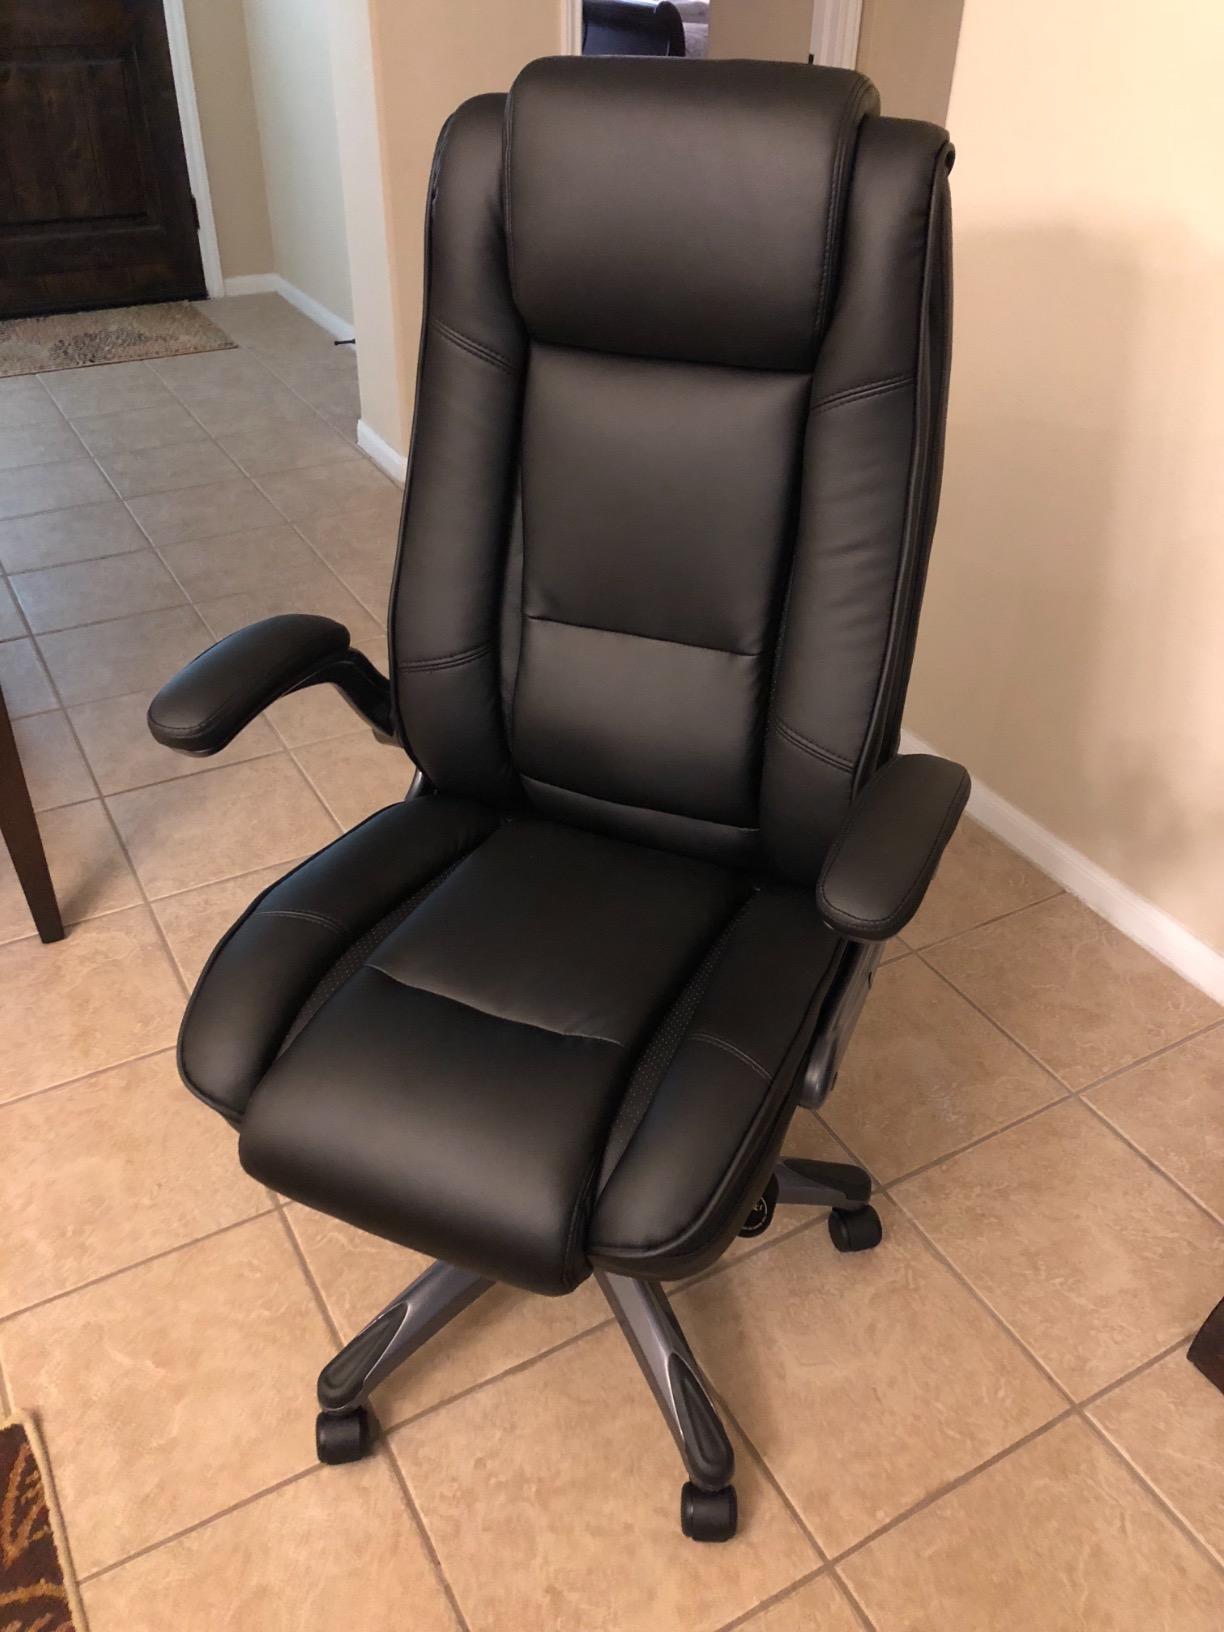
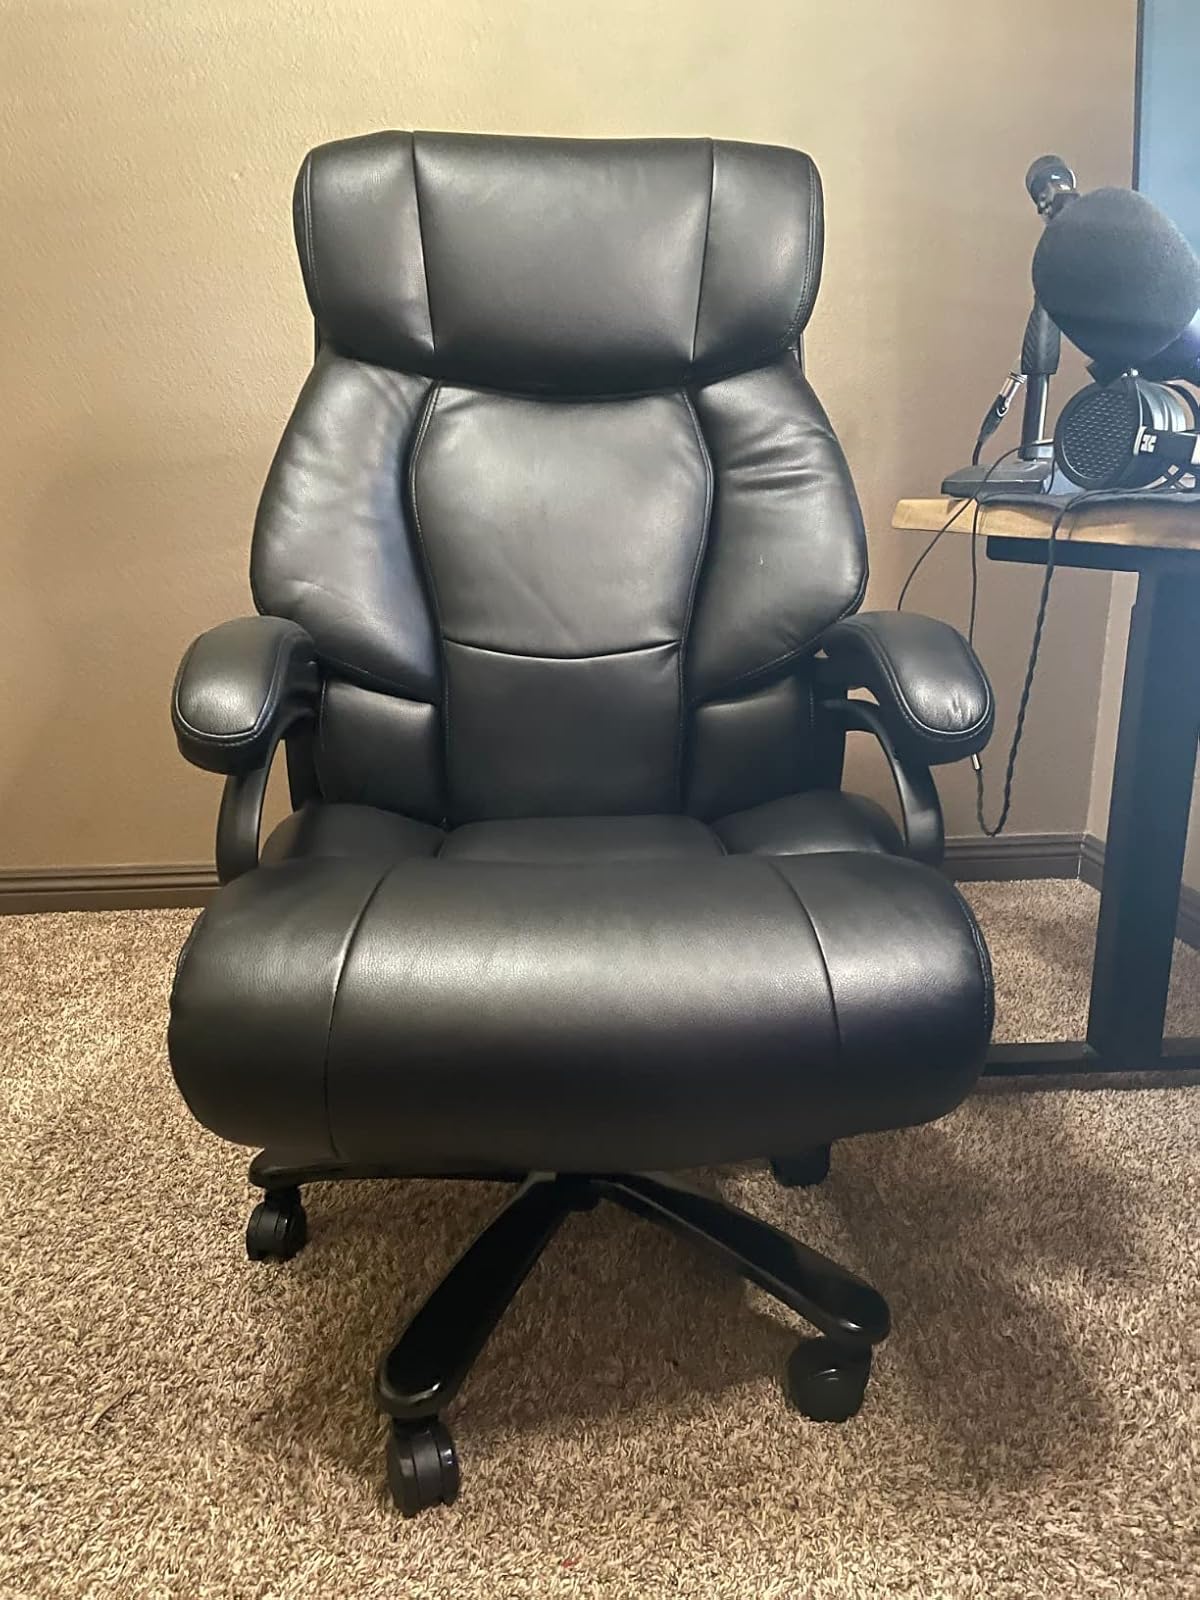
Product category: items_chair
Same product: no